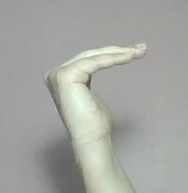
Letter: haa